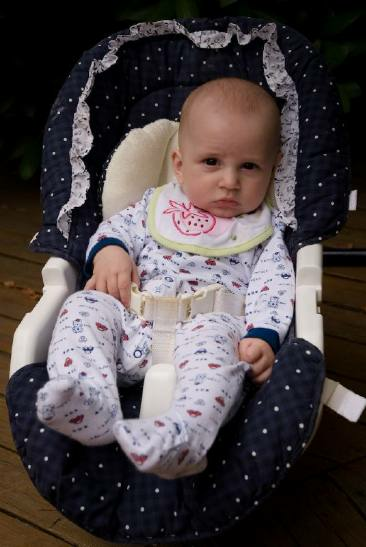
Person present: Yes